Steve Oedekerk

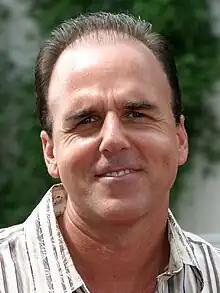
Oedekerk in 2006

Steven Brent Oedekerk (born November 27, 1961) is an American filmmaker, actor and stand-up comedian. He is best known for his collaborations with actor and comedian Jim Carrey and director Tom Shadyac (particularly the "Ace Ventura" franchise), his series of "Thumbmation" shorts and his film "Kung Pow! Enter the Fist" (2002), along with his films "Santa vs. the Snowman 3D", "Barnyard", and "The Nutty Professor" remake. His film "" was nominated for an Academy Award.